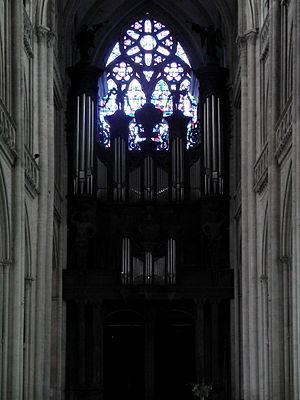
Cet article recense les orgues protégés à titre d'objets monuments historiques des départements du Calvados, de l'Orne et de la Manche de la région Normandie, France.